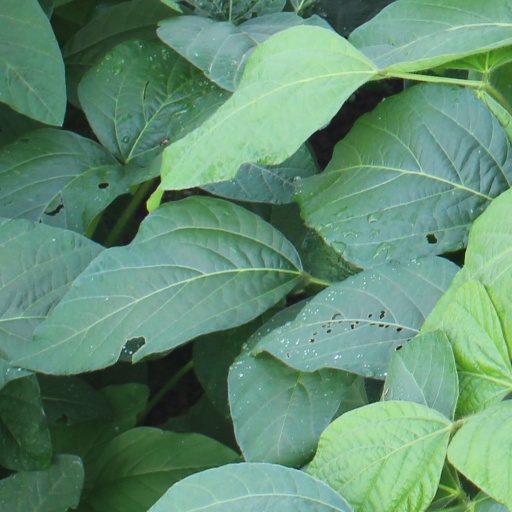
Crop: soybean